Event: Nepal Earthquake
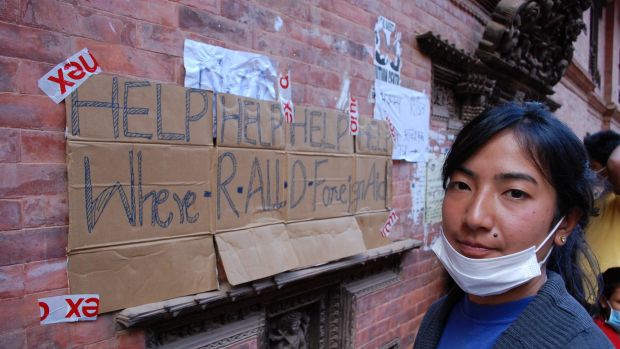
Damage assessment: no_damage